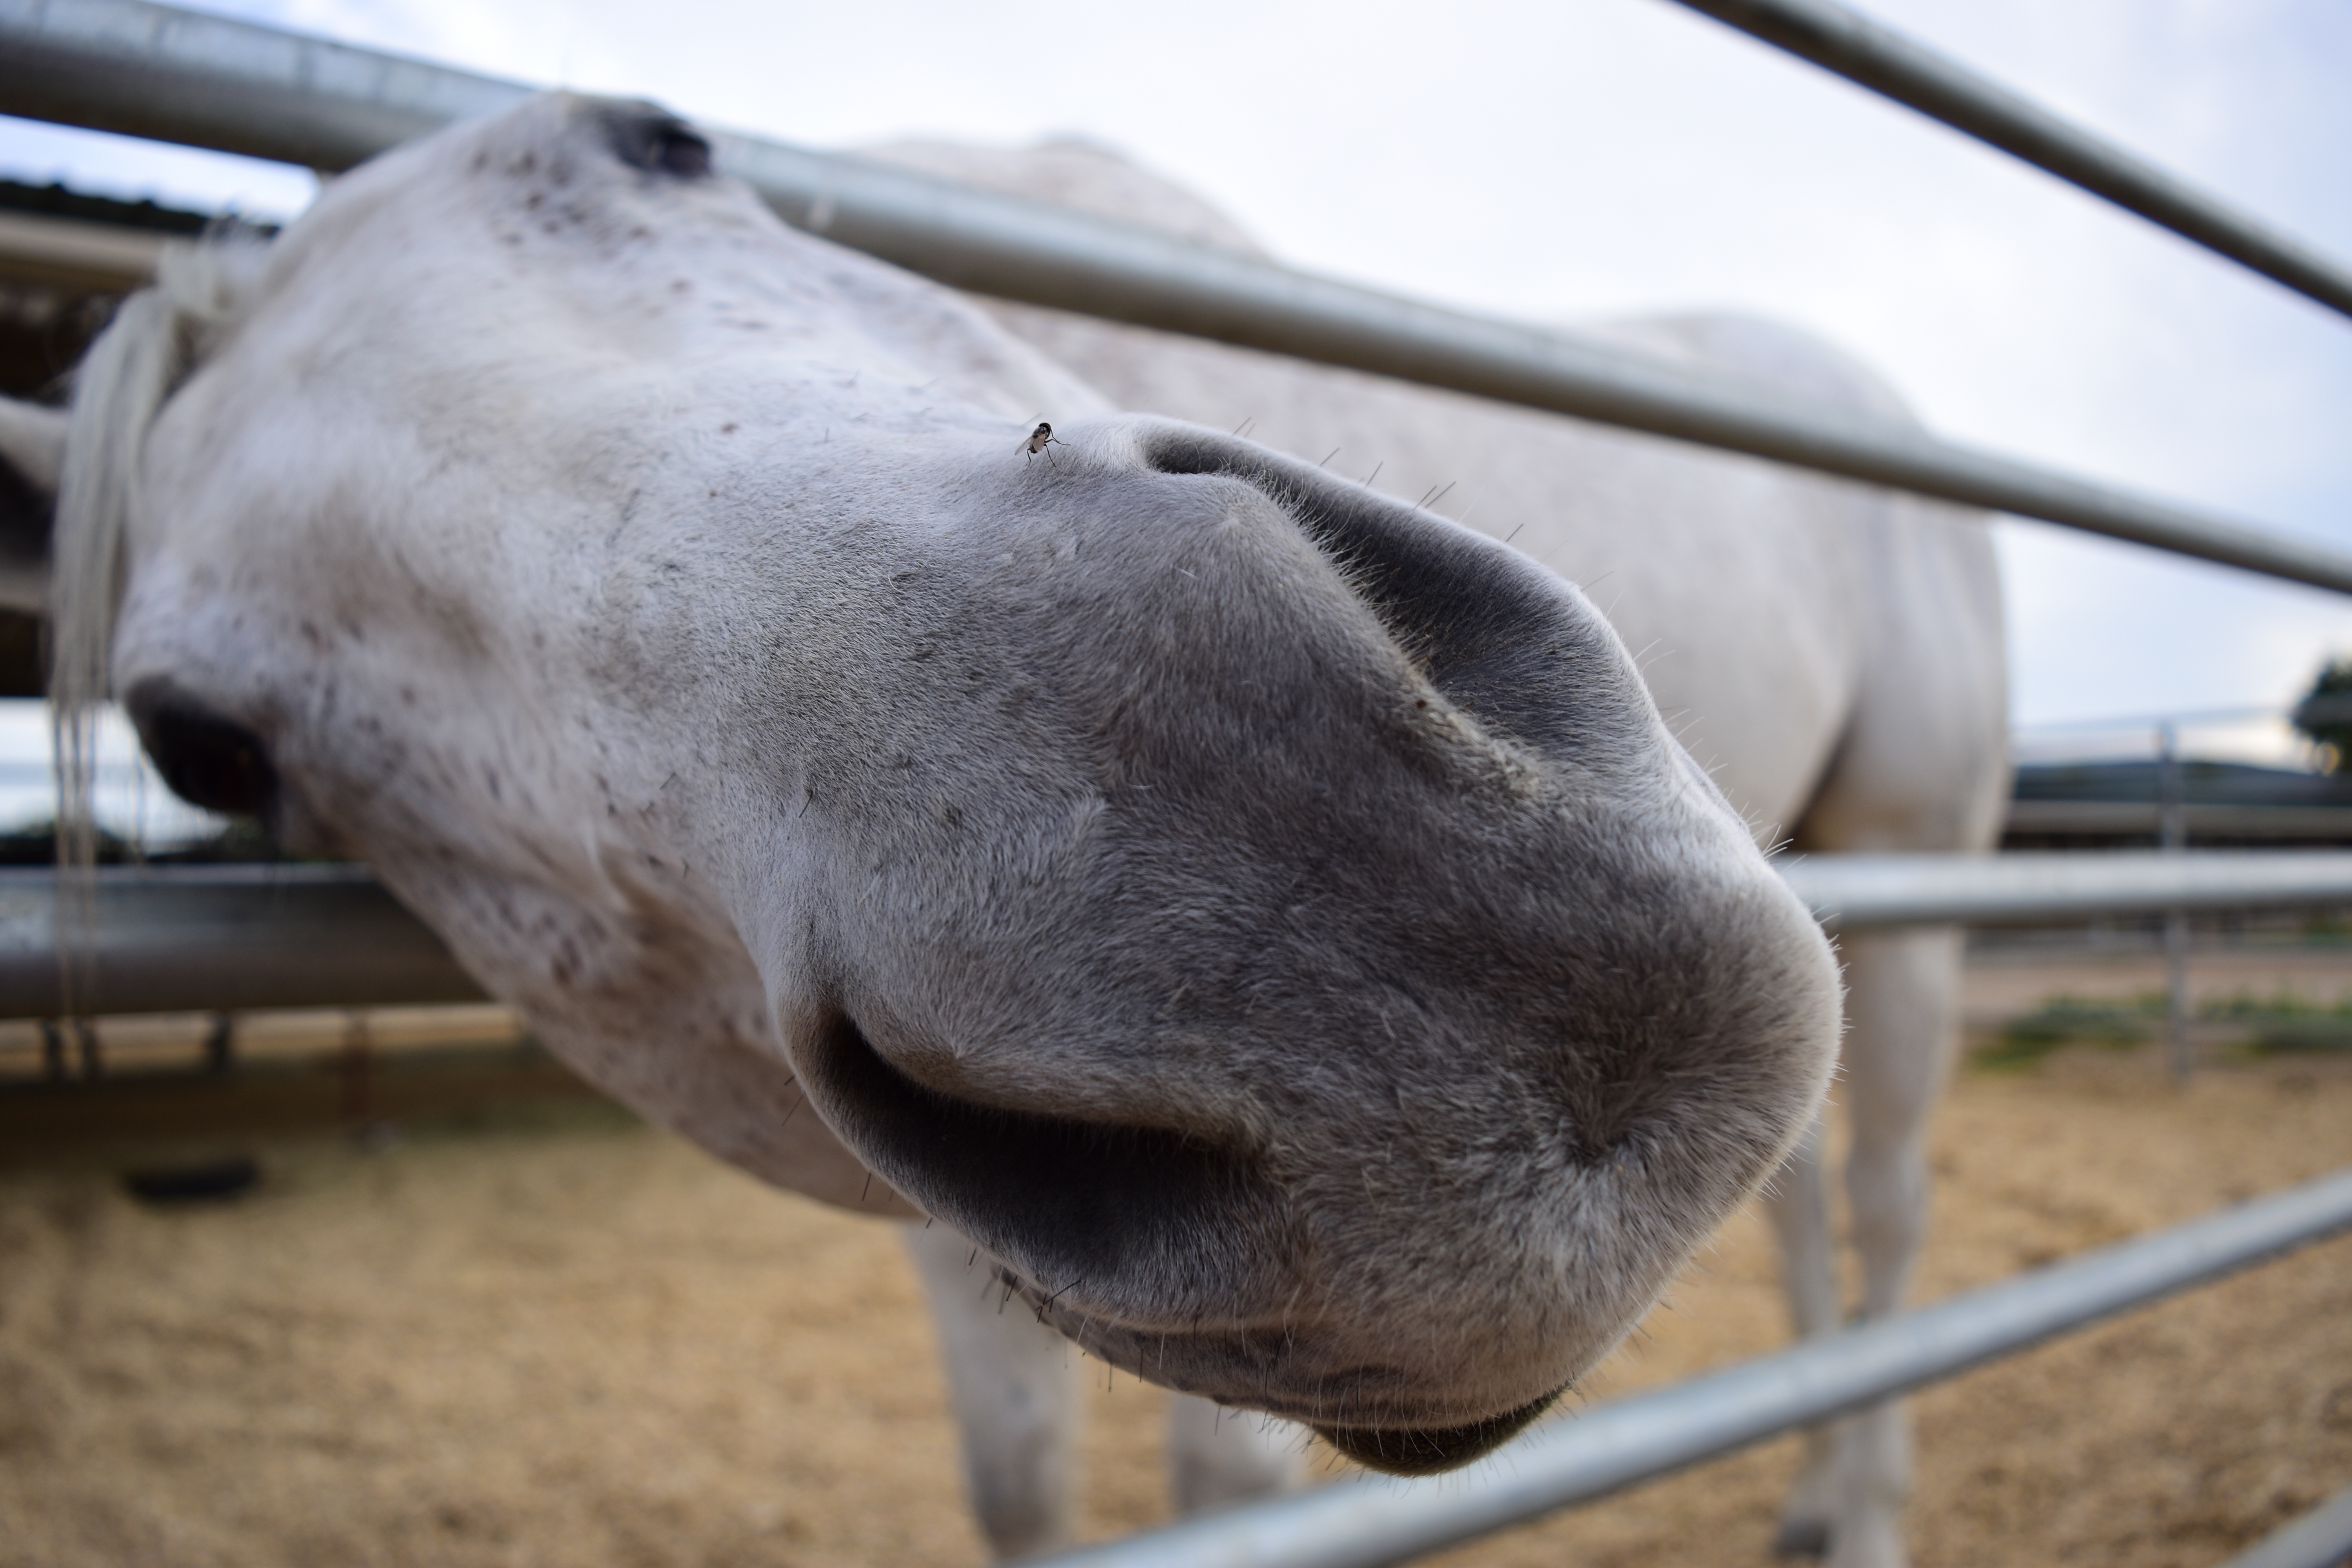
camel, horse, mammal, close up, head, cattle like mammal, horse like mammal